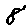
Label: 8